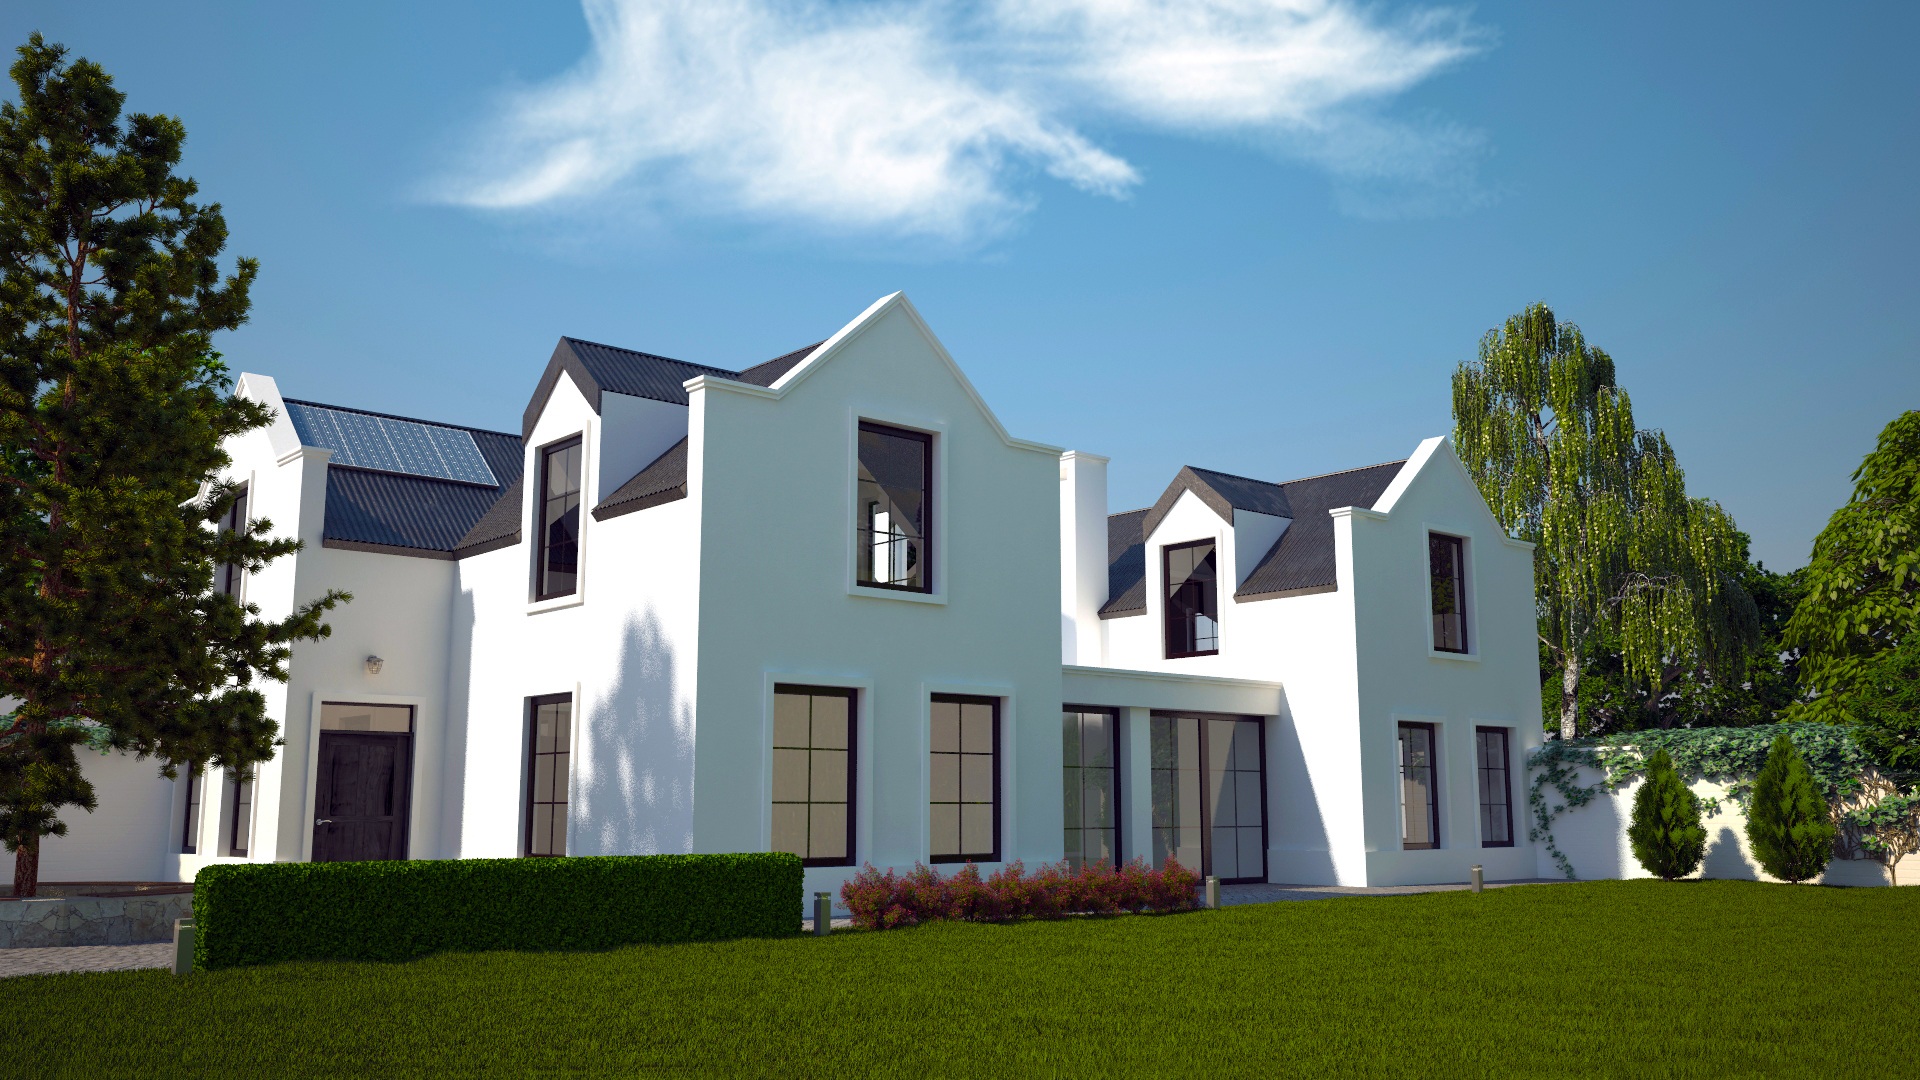
architecture, lawn, villa, mansion, house, building, home, wall, cottage, facade, property, brick wall, design, buildings, houses, farmhouse, elegant, estate, real estate, image editing, residential area